Frame check sequence

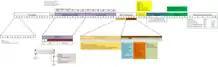
Detailed structure of an Ethernet frame

The FCS is often transmitted in such a way that the receiver can compute a running sum over the entire frame, together with the trailing FCS, expecting to see a fixed result (such as zero) when it is correct. For Ethernet and other IEEE 802 protocols, the standard states that data is sent least significant bit first, while the FCS is sent most significant bit (bit 31) first. An alternative approach is to generate the bit reversal of the FCS so that the reversed FCS can be also sent least significant bit (bit 0) first. Refer to for more information.